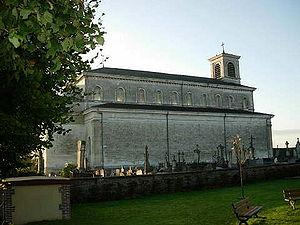
église de Saint-Jean-de-Bonneval, Aube
Saint-Jean-de-Bonneval est une commune française, située dans le département de l'Aube en région Grand Est.